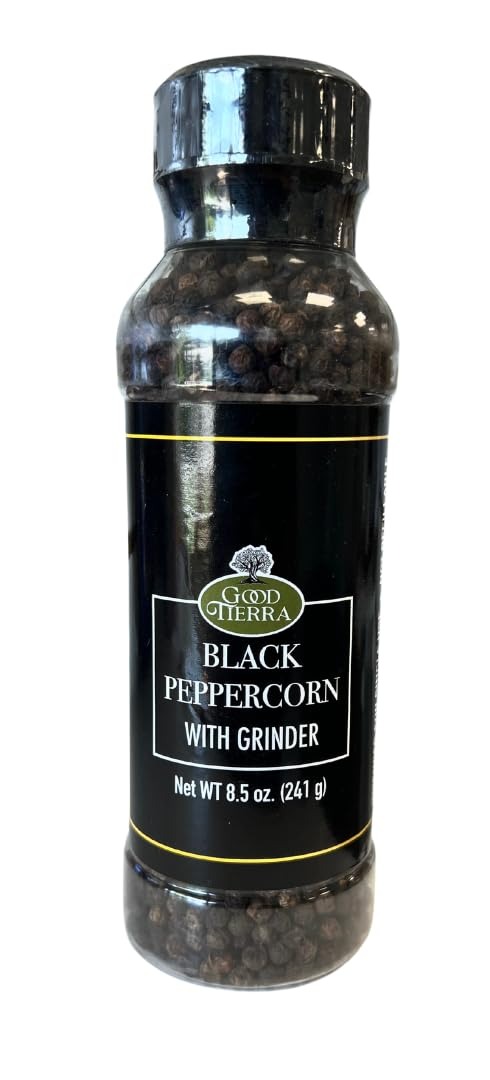
Item Name: Good Tierra Black Pepper with Grinder 8.5 oz
Bullet Point 1: Premium Quality Black Pepper: Experience the rich, bold flavor of Good Tierra's Black Pepper, freshly ground from high-quality peppercorns. Our 8.5 oz grinder ensures you get the freshest taste in every meal.
Bullet Point 2: Convenient Built-in Grinder: Good Tierra's Black Pepper comes with an easy-to-use grinder, providing you with freshly ground pepper at the twist of your hand. Perfect for enhancing the flavor of any dish.
Bullet Point 3: Versatile Culinary Use: Elevate your cooking with this versatile spice. Ideal for seasoning meats, vegetables, sauces, and even for a spicy twist in your desserts. A must-have in every kitchen.
Bullet Point 4: All-Natural and Pure: Our black pepper is all-natural, free from additives and preservatives, ensuring a pure and wholesome addition to your diet. Savor the natural goodness in every grind.
Bullet Point 5: Large 8.5 oz Size for Lasting Use: With a generous 8.5 oz size, this black pepper grinder is perfect for home cooks and professional chefs alike, lasting longer and providing great value.
Value: 8.5
Unit: Ounce

Price: 7.74